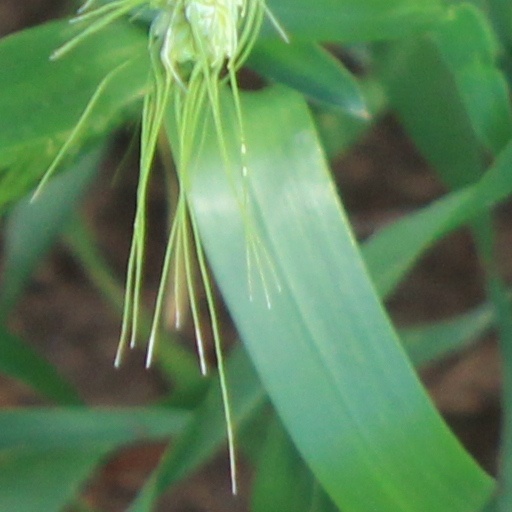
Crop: wheat